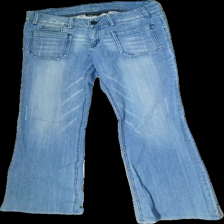
View: front
Type: Jeans
Category: Ladies
Brand: Kappahl
Colors: Blue
Material: 100% cotton
Cut: Regular, Loose
Size: 38
Season: All
Trend: Denim
Stains: Minor
Price range: <50
Recommended usage: Recycle